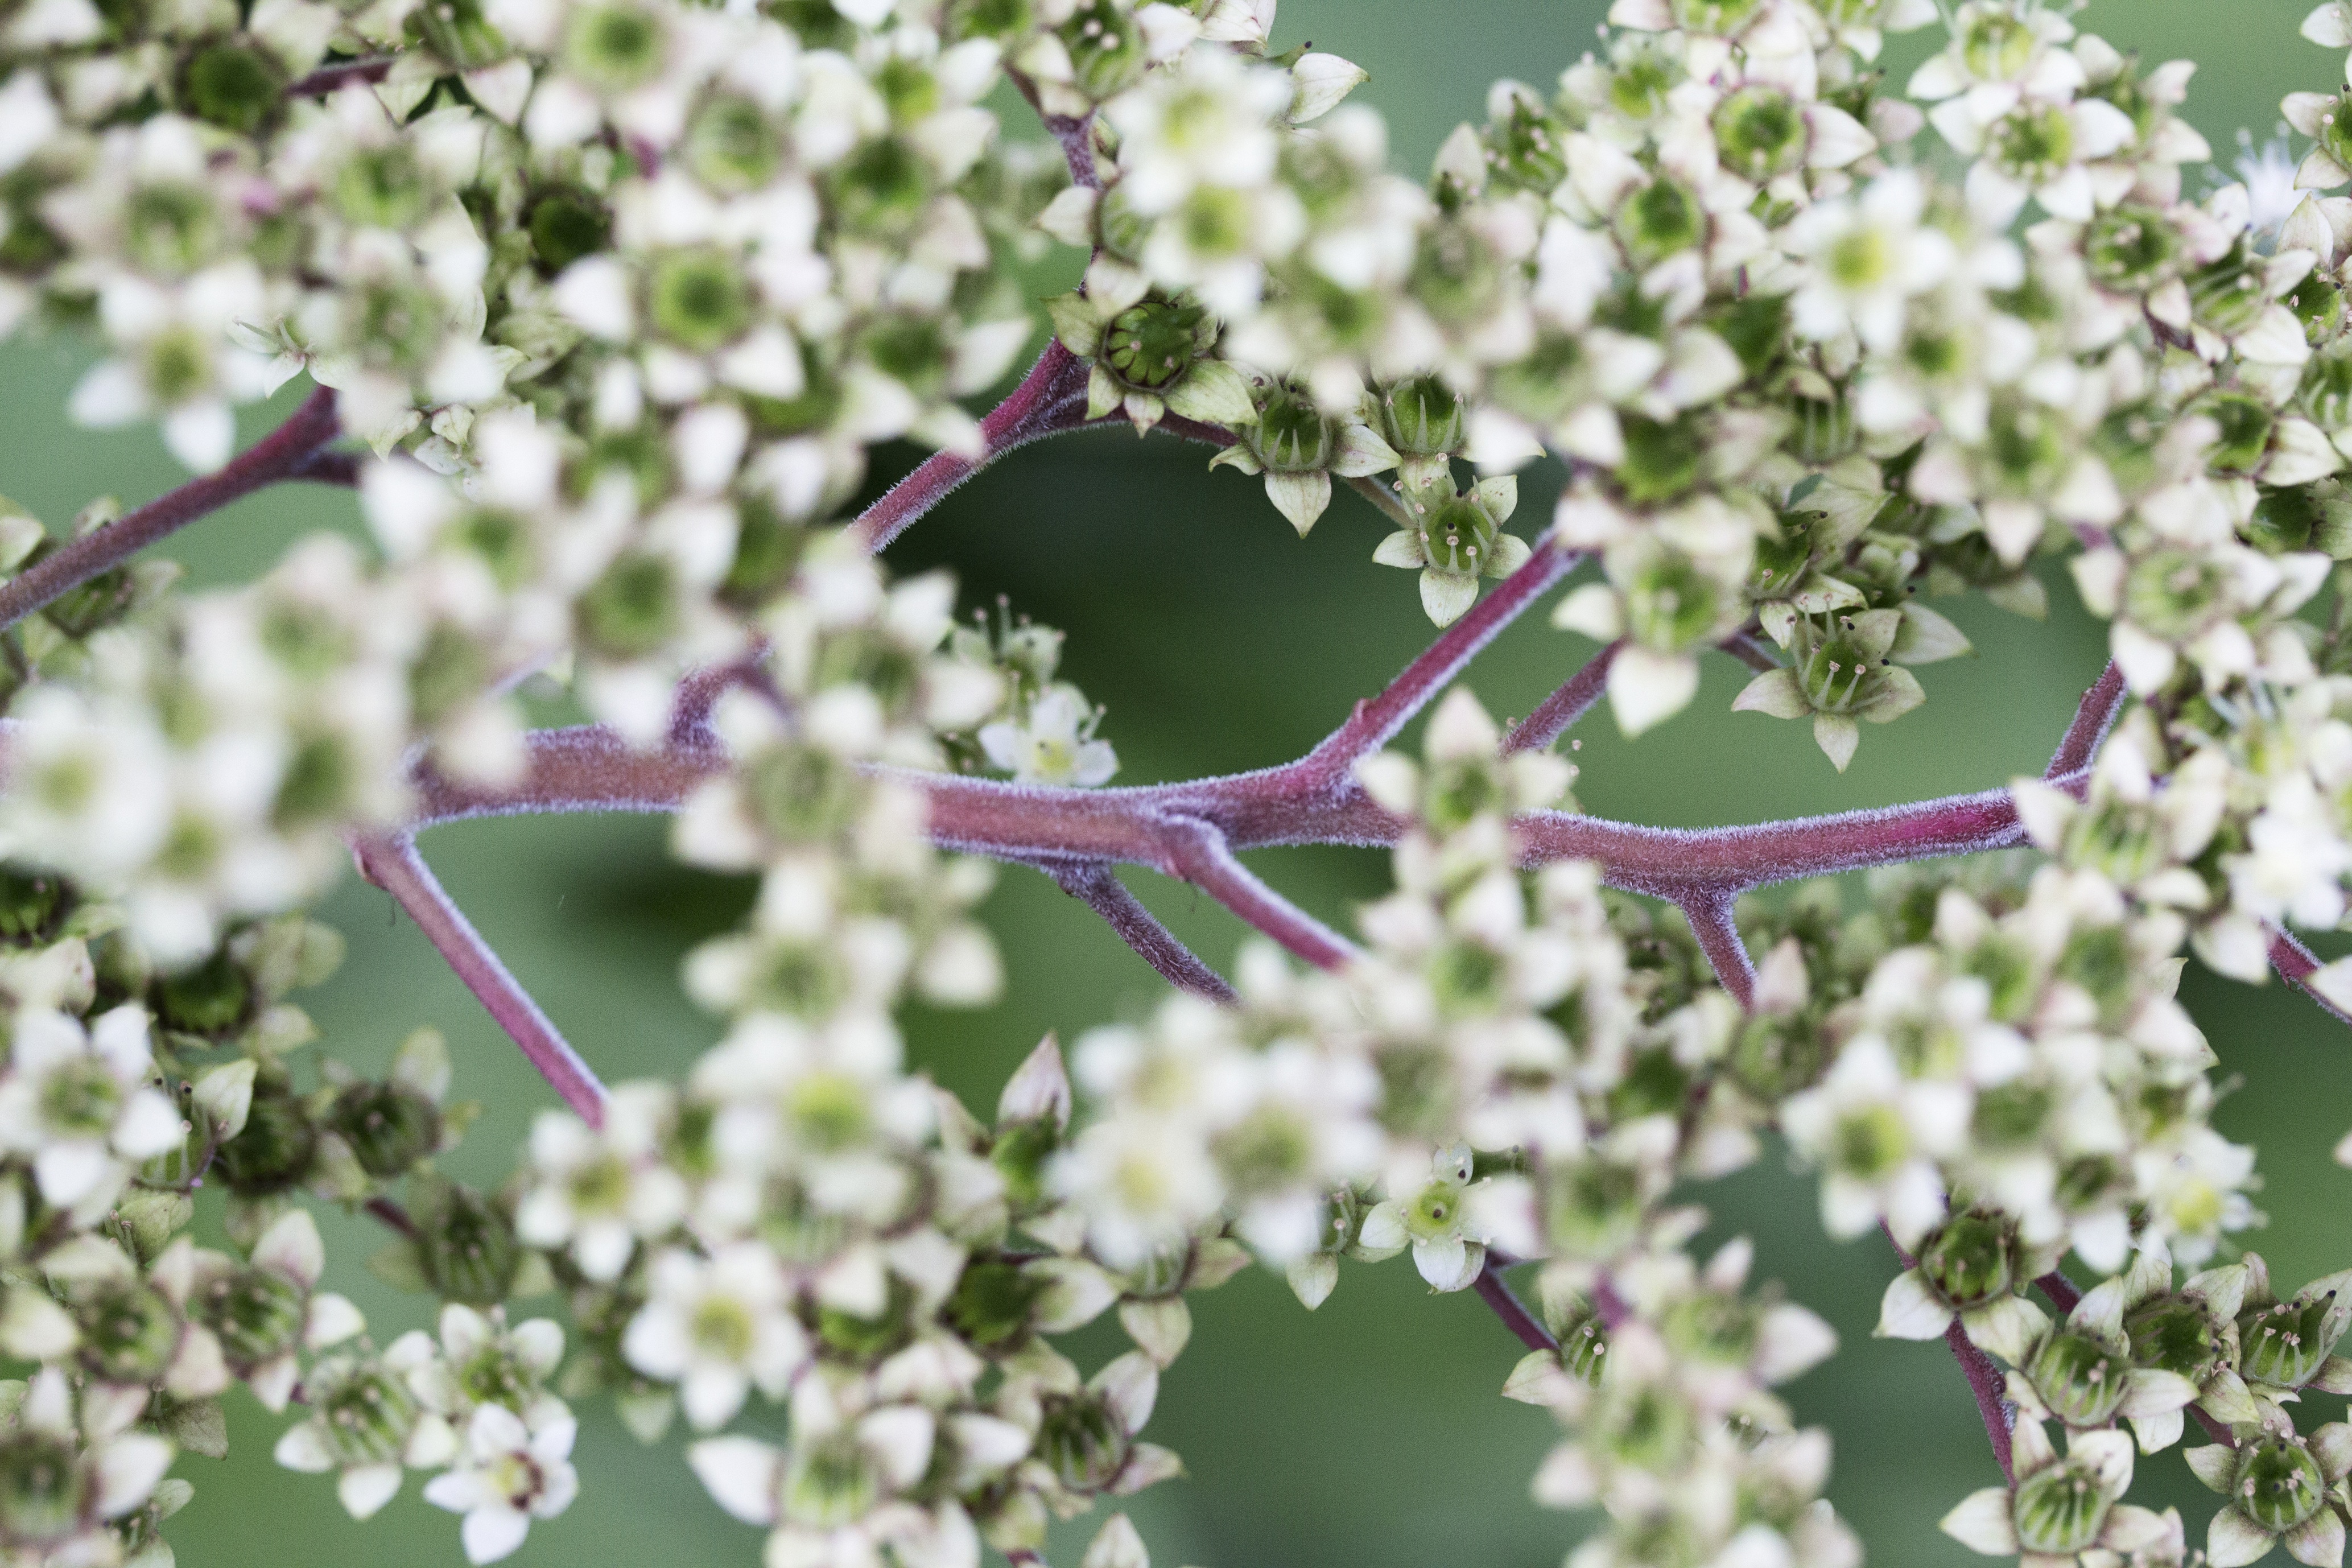
branch, blossom, plant, white, leaf, flower, purple, spring, green, produce, botany, flora, shrub, lilac, flowering plant, land plant